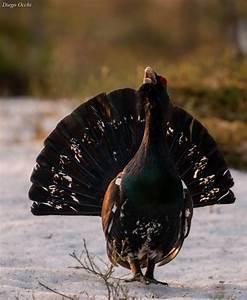
chicken